The Getaway (1972 film)

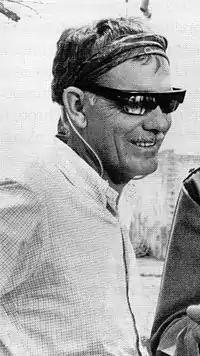
Director Sam Peckinpah on the set of "The Wild Bunch" (1969)

Steve McQueen had been encouraging his publicist David Foster to enter the film industry as a producer for years. His first attempt was "Butch Cassidy and the Sundance Kid", with McQueen starring alongside Paul Newman, but 20th Century Fox, particularly its president, Richard D. Zanuck, did not want Foster as part of the deal. Rather, Zanuck hired producer Paul Monash, since he was the studio's profit maker, resulting in McQueen's departure from the project. While McQueen was making "Le Mans", Foster acquired the rights to Jim Thompson's crime novel "The Getaway". Foster sent McQueen a copy of the book, urging him to do it. The actor was looking for a "good bad-guy" role, and saw these qualities in the novel's protagonist, Doc McCoy.